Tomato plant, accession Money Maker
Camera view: horizontal (90 deg, fisheye); turntable rotation: 60 degrees
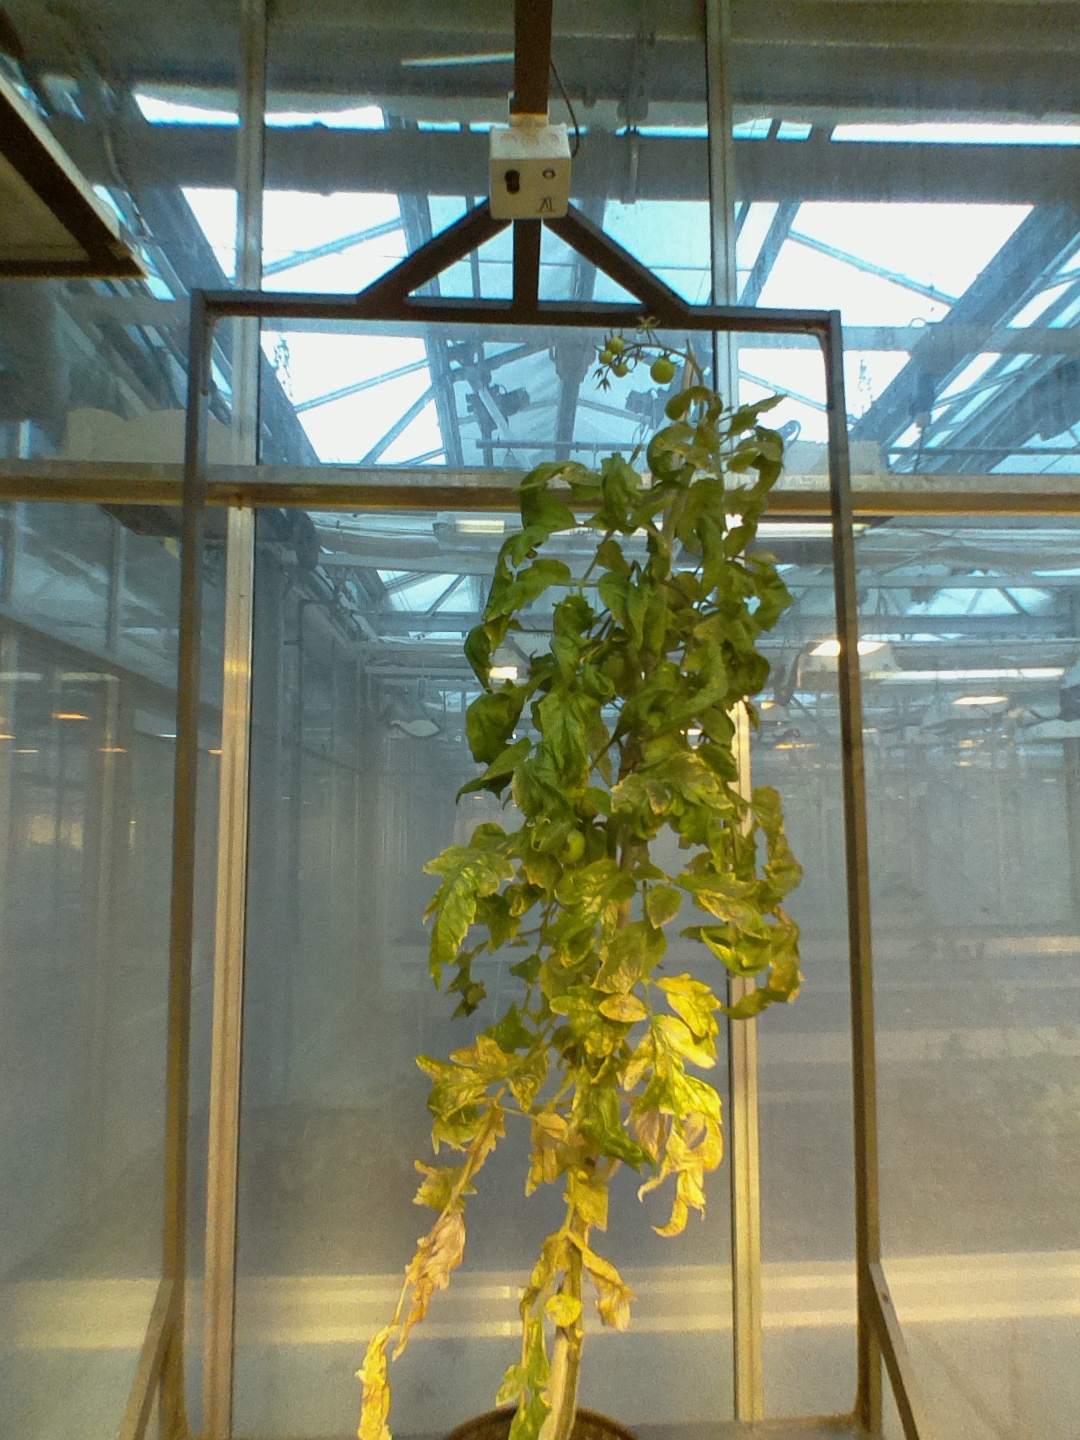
BBCH growth stage 80: fruits start showing typical ripe color (orange -> red)